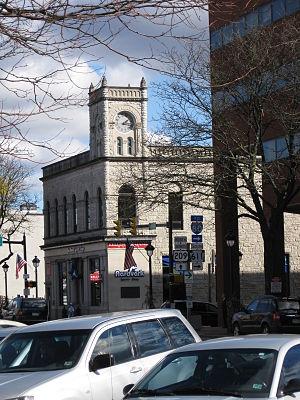
Le borough de Stroudsburg est le siège du comté de Monroe, situé dans le Commonwealth de Pennsylvanie, aux États-Unis. Sa population s’élevait à 5 567 habitants lors du recensement de 2010, estimée à 5 511 habitants en 2017.